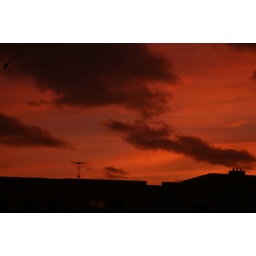
The sky outside our window around 5PM on Monday, January 5th, 2009.